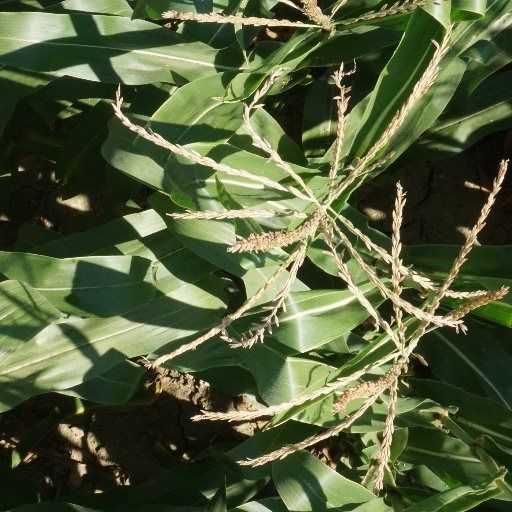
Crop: maize; corn